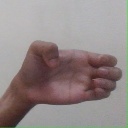
अक्षर: ख